The Vache

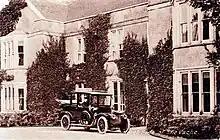
North Side of The Vache in 1905

The Vache is an estate near Chalfont St Giles in Buckinghamshire, England. Within the estate is a monument dedicated to the memory of Captain James Cook (1728–1779), the explorer. It has been owned or occupied by, among others, Hester and George Fleetwood, regicide of Charles I.